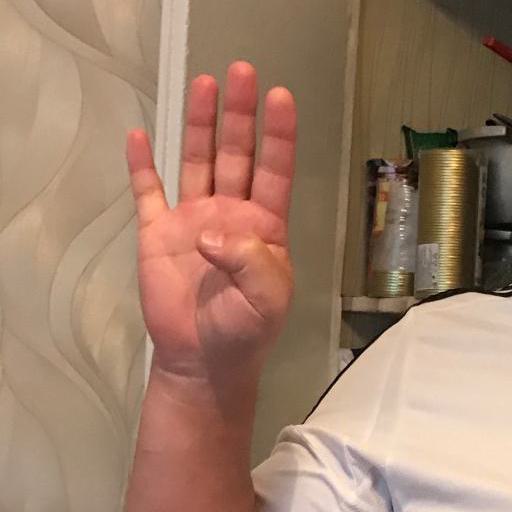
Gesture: four